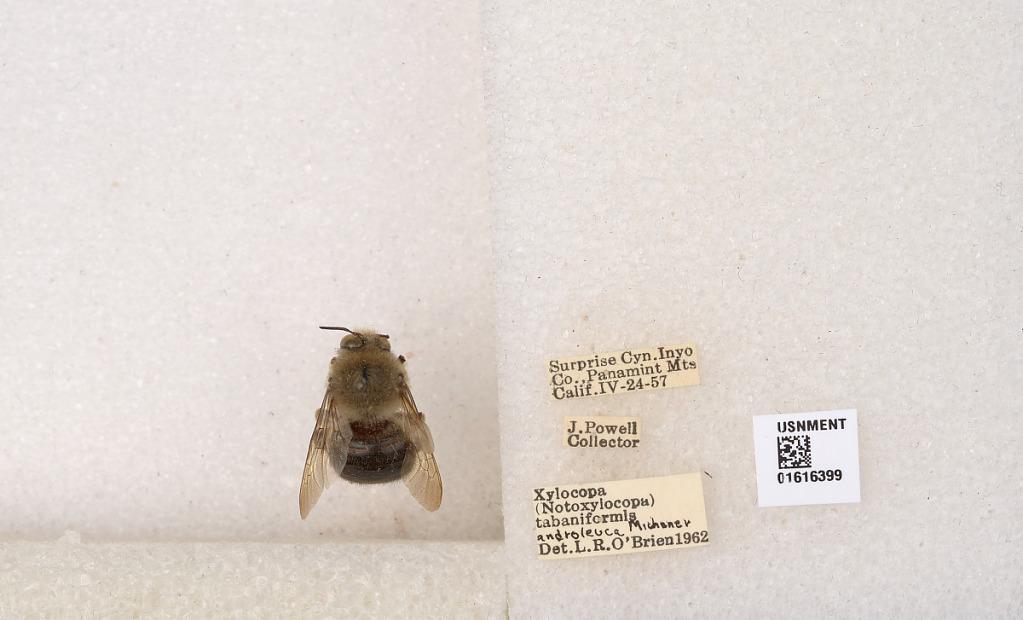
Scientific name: Xylocopa (Notoxylocopa) tabaniformis androleuca Michener
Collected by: J. Powell
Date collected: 1957-4-24
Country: United States
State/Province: California
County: Inyo
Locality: Surprise Canyon, Panamint Mountains
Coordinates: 36.1005, -117.201
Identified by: O'Brien, R.